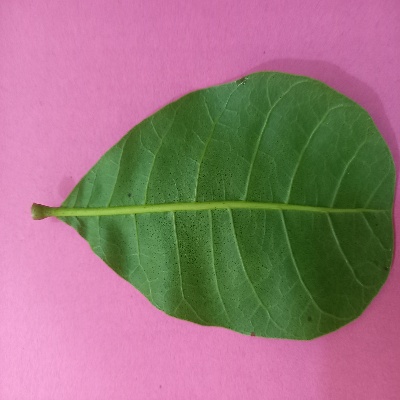
Crop: Cashew
Condition: healthy